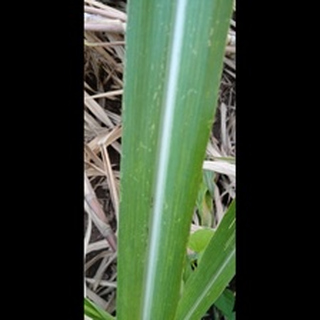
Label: sugarcane_mosaic